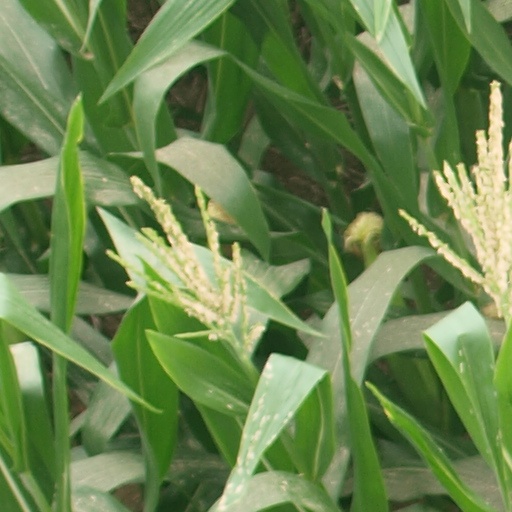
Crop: maize; corn